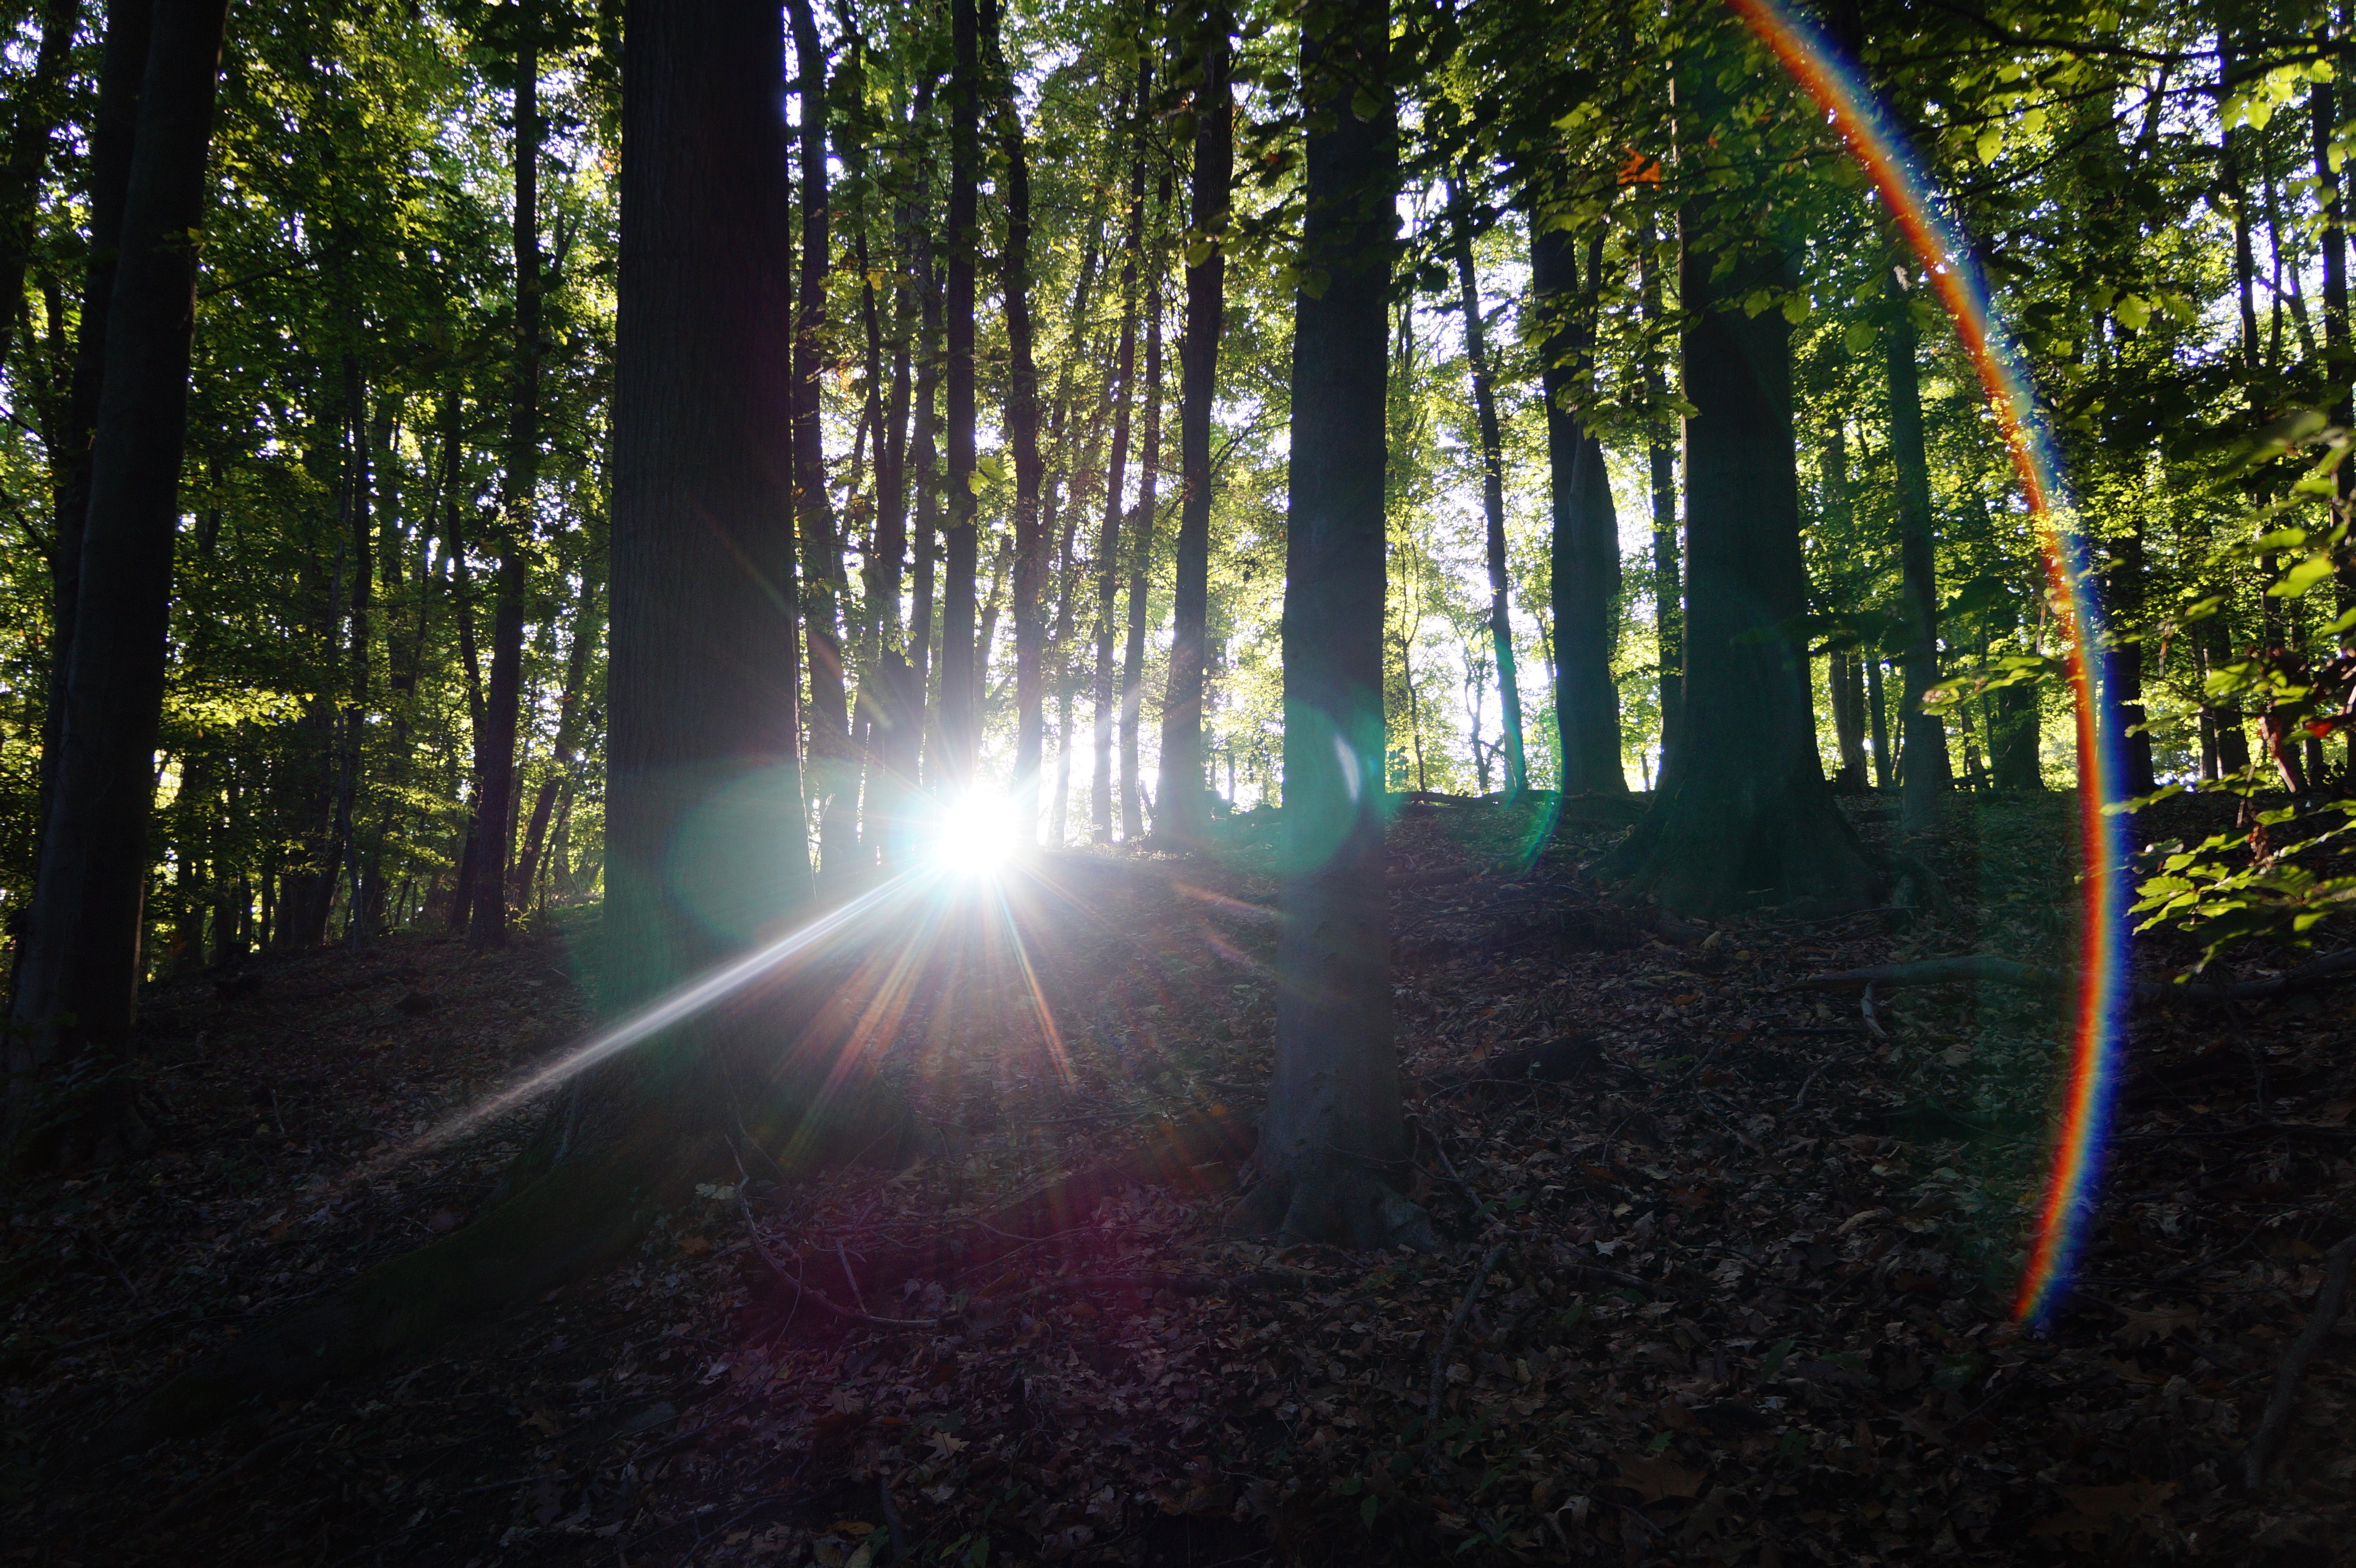
tree, nature, forest, light, sun, sunlight, leaf, autumn, trees, reflections, rays, woodland, habitat, sunbeam, back light, scattering, aperture stain, natural environment, woody plant, lens light reflection